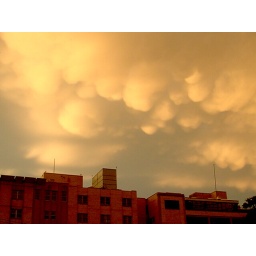
clouds and colors like this, all of this color in your bedroom before the evenings